Celtic Rewilding

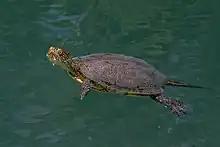
A swimming European pond turtle, a species the organisation wants to reintroduce.

Celtic Rewilding, formally known as Celtic Reptile & Amphibian, is a conservation company, established in 2020, by Harvey Tweats and Tom Whitehurst, with the initial aim of reintroducing extinct reptiles and amphibians back to rewilding projects within the UK. However, the company's scope has since broadened to all lost species of the UK and northern Europe. It is based in Leek, Staffordshire.